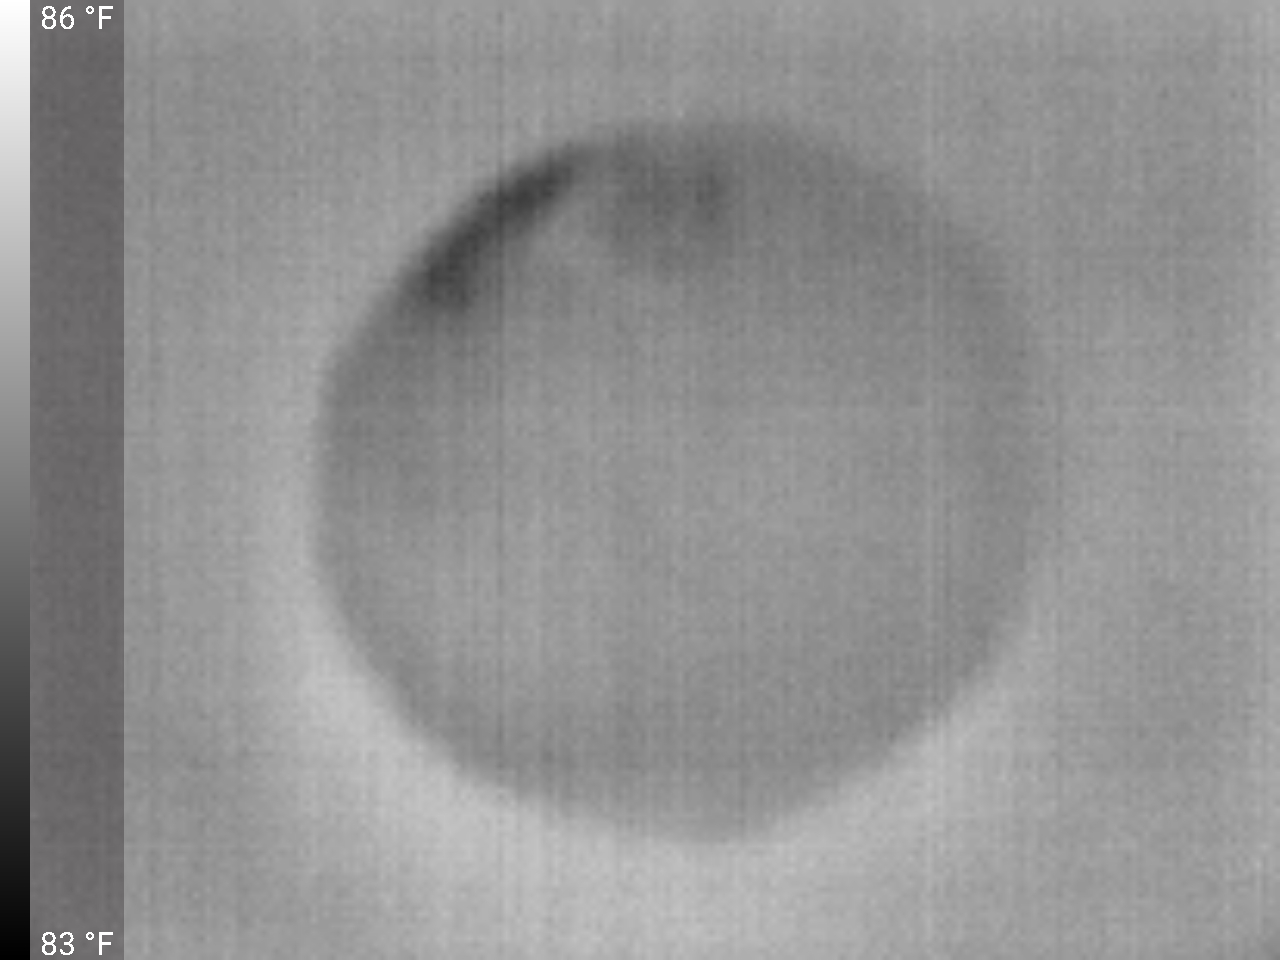
Label: Minor Defect